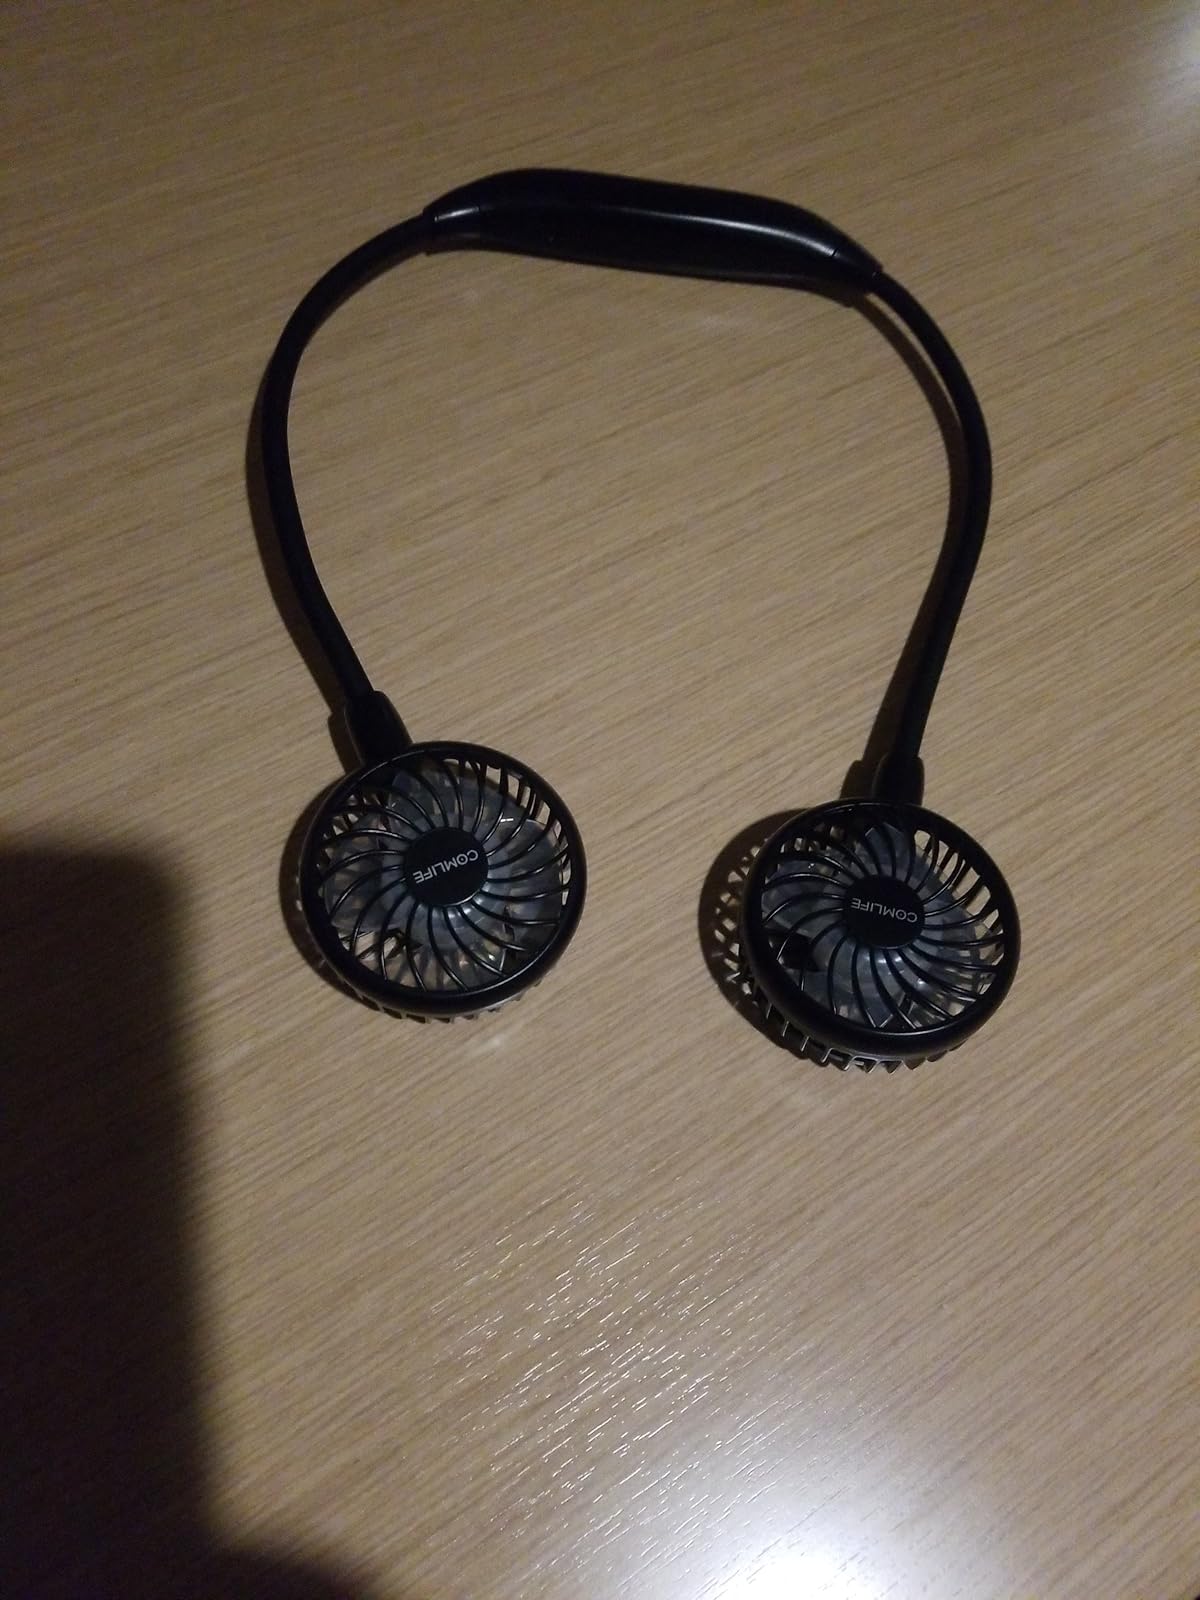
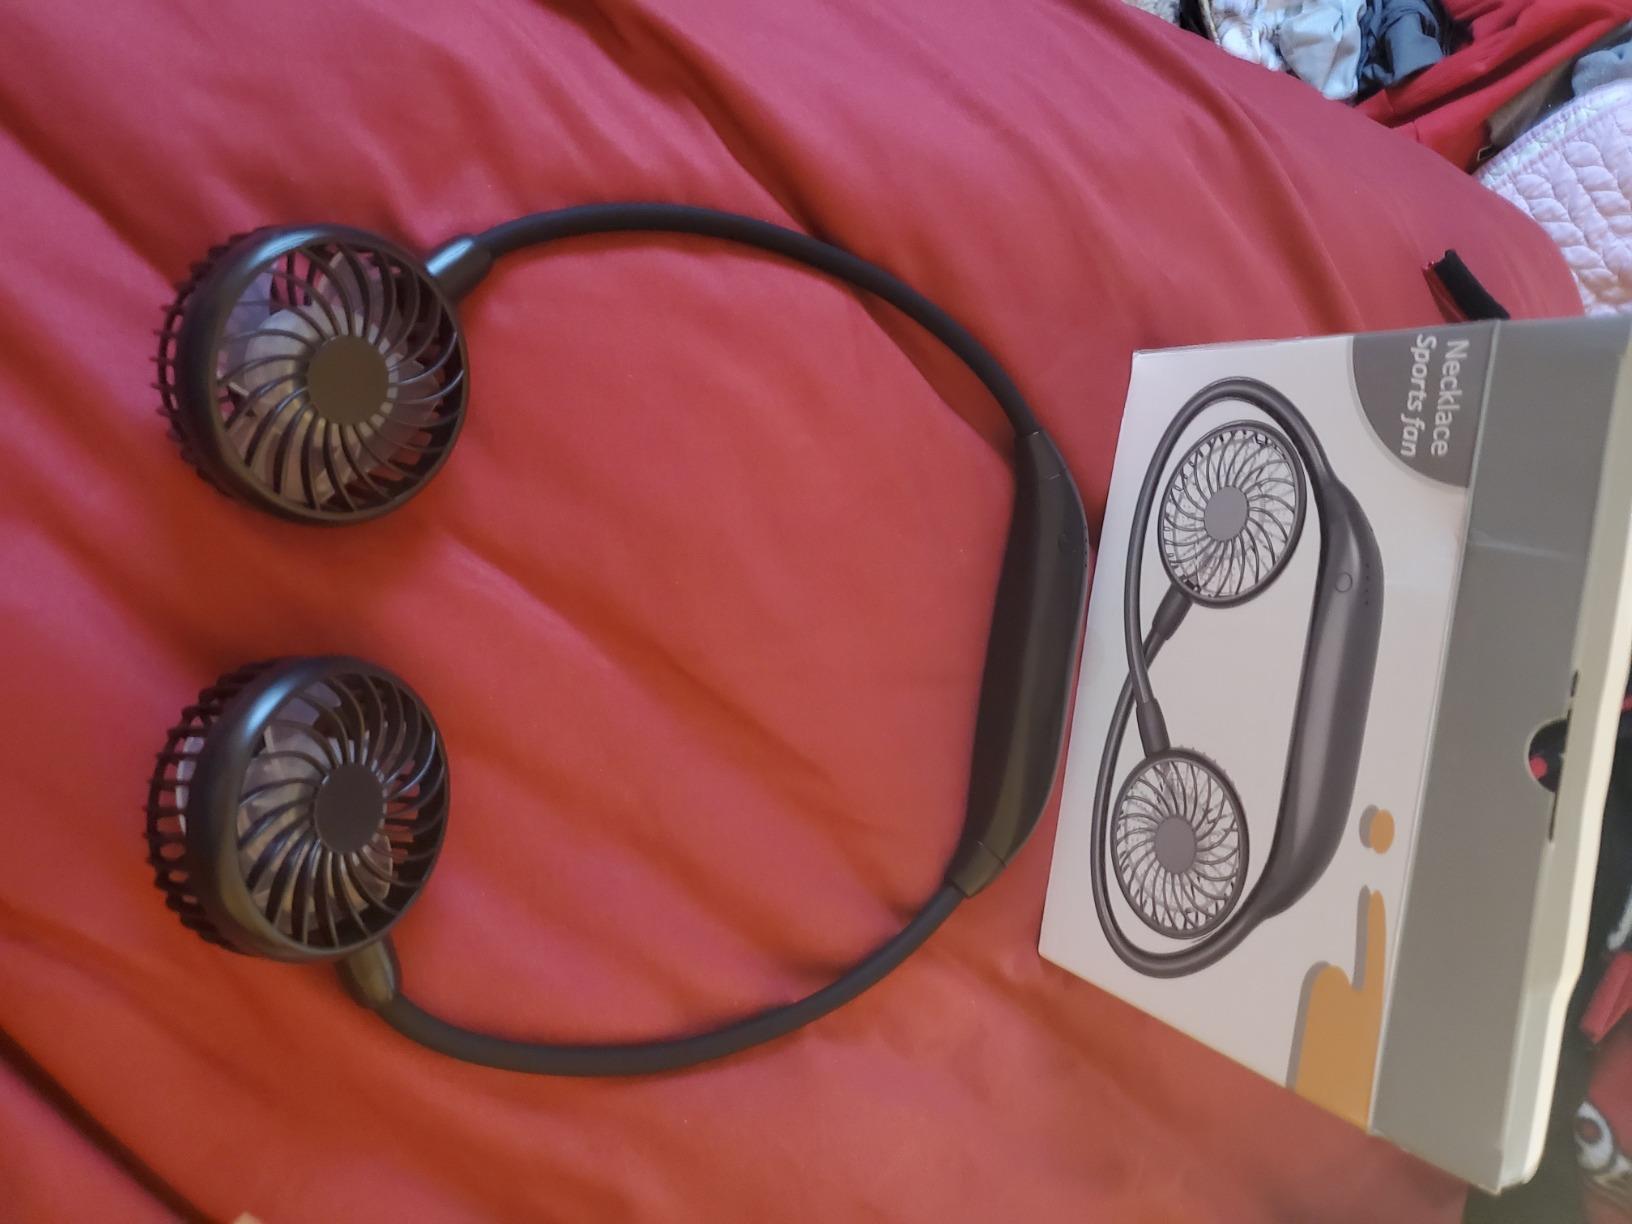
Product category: fan
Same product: yes